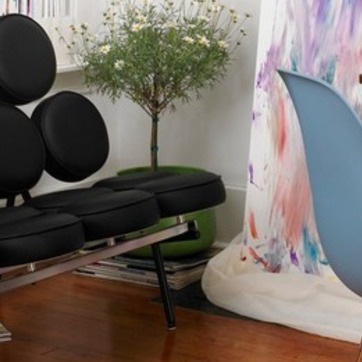
Material: leather